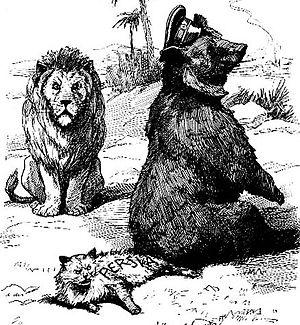
L'ours dans la culture des populations humaines en contact avec cet animal, qui partagea longtemps son biotope avec elles, a toujours occupé une place particulière. Dès l'époque préhistorique, il a incarné une divinité. Si la thèse du culte de l'ours au paléolithique moyen est controversée, de nombreuses formes de vénération liées à sa chasse et associées à des rites parfois violents sont plus tard attestées dans de multiples sociétés autour du monde. L'ours fut considéré comme un double animal de l'homme, un ancêtre tutélaire, un symbole de puissance, de renouveau, du passage des saisons, et même de royauté puisqu'il fut longtemps symboliquement le roi des animaux en Europe. Étroitement associé à des pratiques et traditions animistes « païennes » parfois transgressives, l'ours et ses cultes furent combattus par l'Église catholique lors des évangélisations successives, conduisant à sa dépréciation et à sa diabolisation progressive, jusqu'à lui donner une réputation d'animal goinfre et stupide au Moyen Âge.